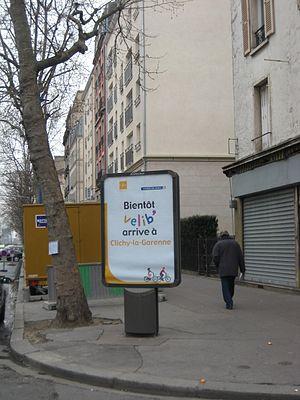
Panneau indiquant l'arrivée future du système Velib' à Clichy-la-garenne.
Les Hauts-de-Seine sont un département français se situant dans la métropole du Grand Paris, en région Île-de-France. L'Insee et la Poste lui attribuent le code 92. Ses habitants, au nombre de 1 609 306 lors du recensement de 2017, sont appelés les Altoséquanais. Les Hauts-de-Seine, d'une superficie de 176 km², sont le deuxième département français au regard de la densité de population, avec environ 9 143,8 habitants par kilomètre carré. La préfecture est Nanterre.